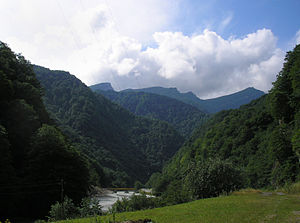
Republikken Nordossetien–Alania / Geografi
Ardondalen
Republikken Nordossetien–Alania er en af 21 autonome republikker i Den Russiske Føderation beliggende i det nordlige Kaukasus med 705.270 indbyggere og et areal på 7.987 km². Republikken Nordossetien–Alanias hovedstad er Vladikavkaz. Befolkningen er overvejende kristne med et muslimsk mindretal. Der tales ossetisk og russisk.